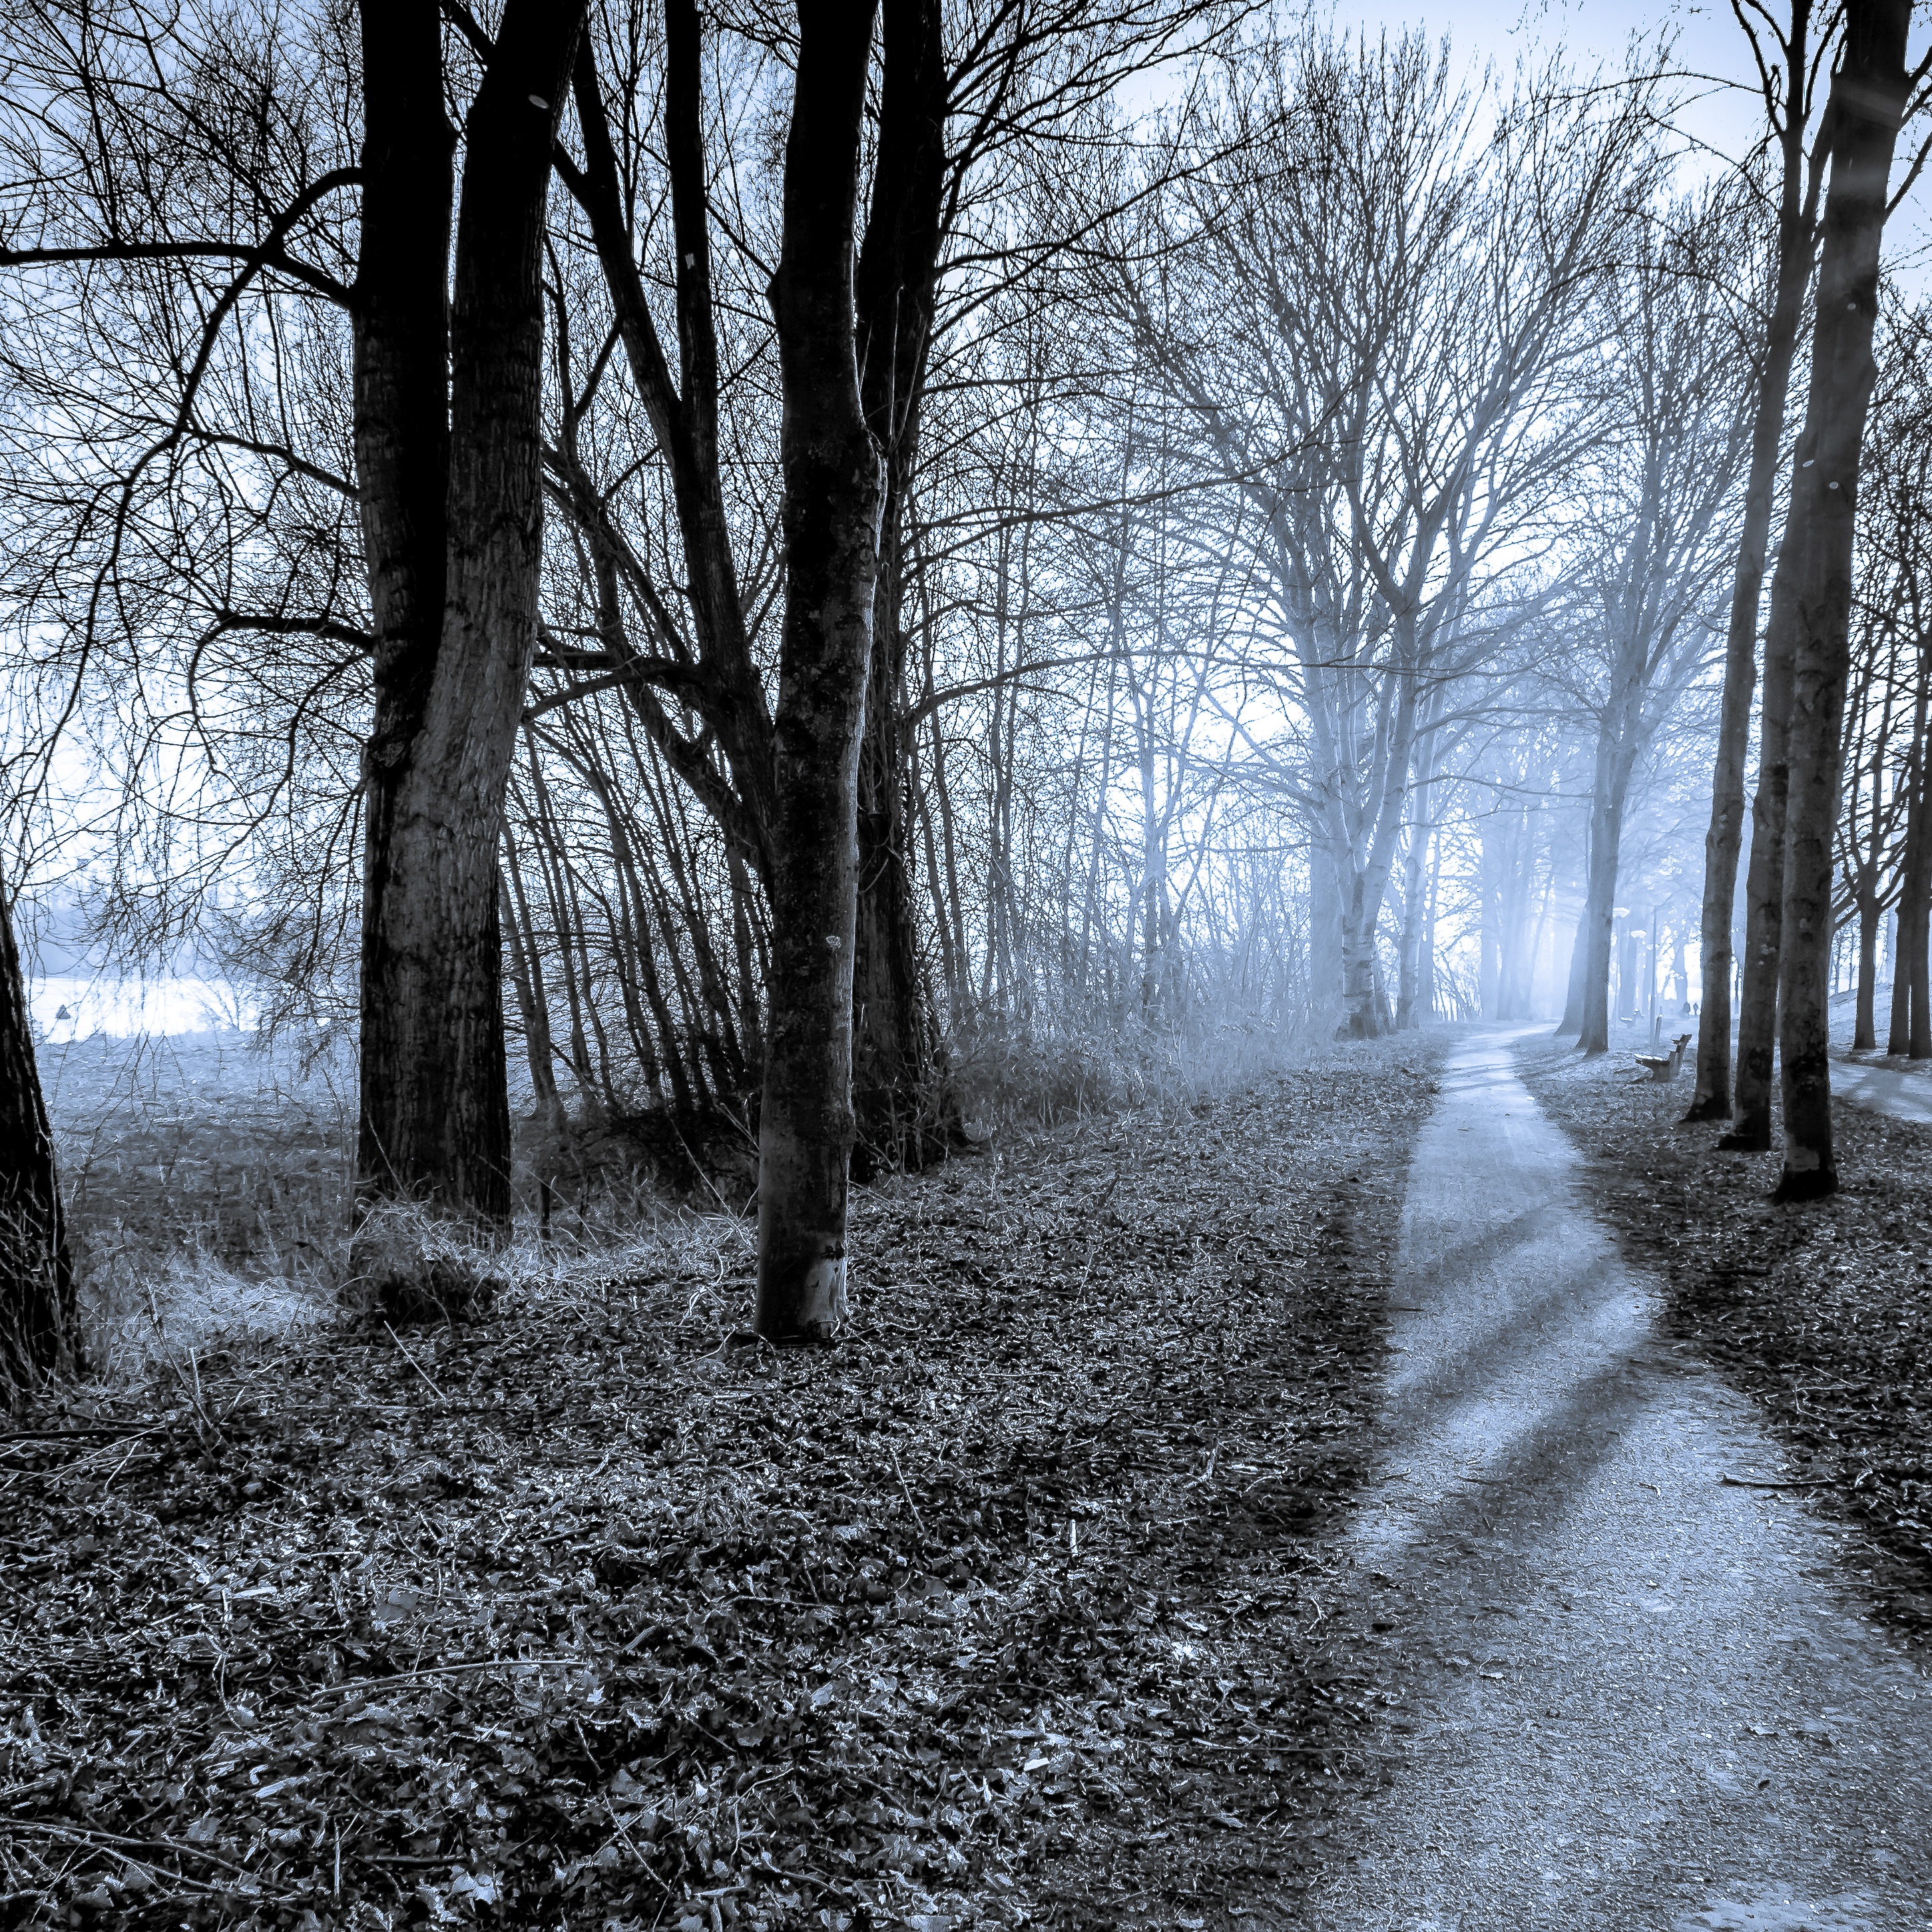
landscape, tree, nature, forest, path, branch, snow, winter, black and white, plant, fog, road, mist, hiking, street, sunlight, air, morning, frost, ice, autumn, park, weather, monochrome, season, blue sky, trees, walking path, woodland, habitat, freezing, monochrome photography, atmospheric phenomenon, woody plant, rain and snow mixed, buitenweg